RAF M1 'Roksana'

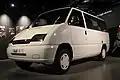
RAF M1 "Roksana"

The RAF M1 "Roksana" was designed by Rīgas Autobusu Fabrika in 1991. It was designed to replace the aging RAF-2203 and offer a new, modern vehicle to the newly opened market after the collapse of Soviet Union. Only 1 prototype was ever produced until the bankruptcy of Rīgas Autobusu Fabrika in 1998. The prototype was lost after the bankruptcy, but was found in Ventspils in 2017 and soon presented to the public.